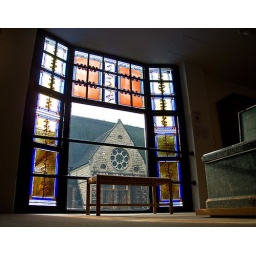
Stained glass window (1989) by Chinks Grylls, Cheltenham Art Gallery & Museum